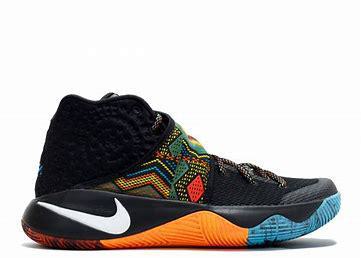
Brand: Nike
Model: Kyrie 2